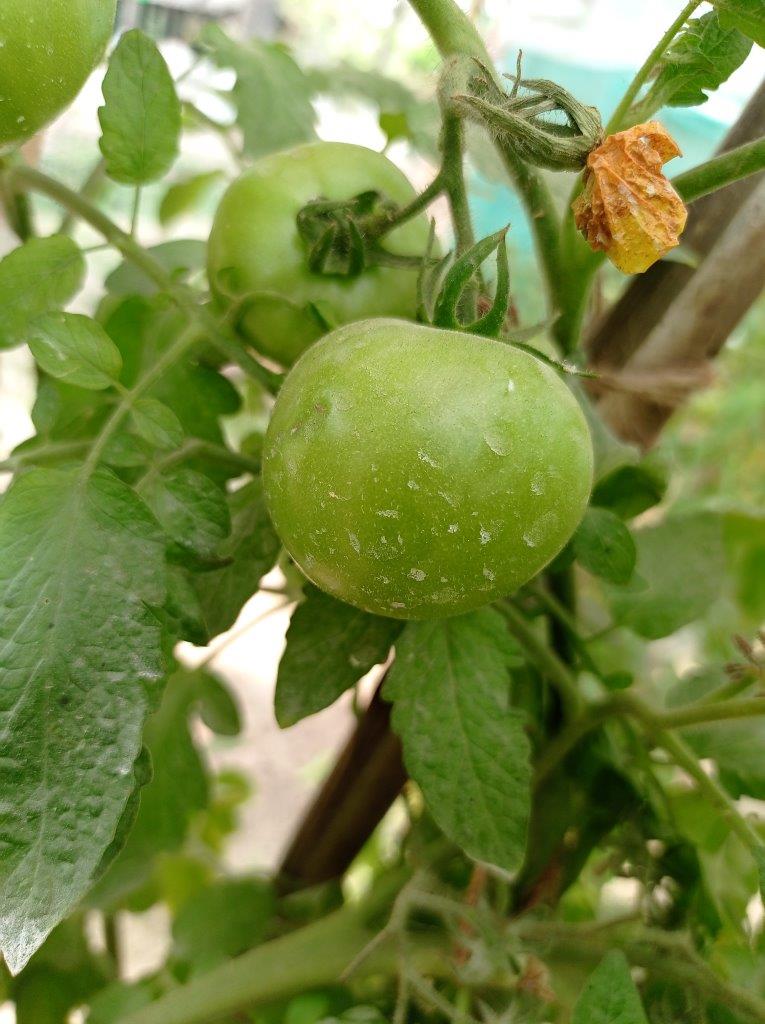
Maturity: Immature